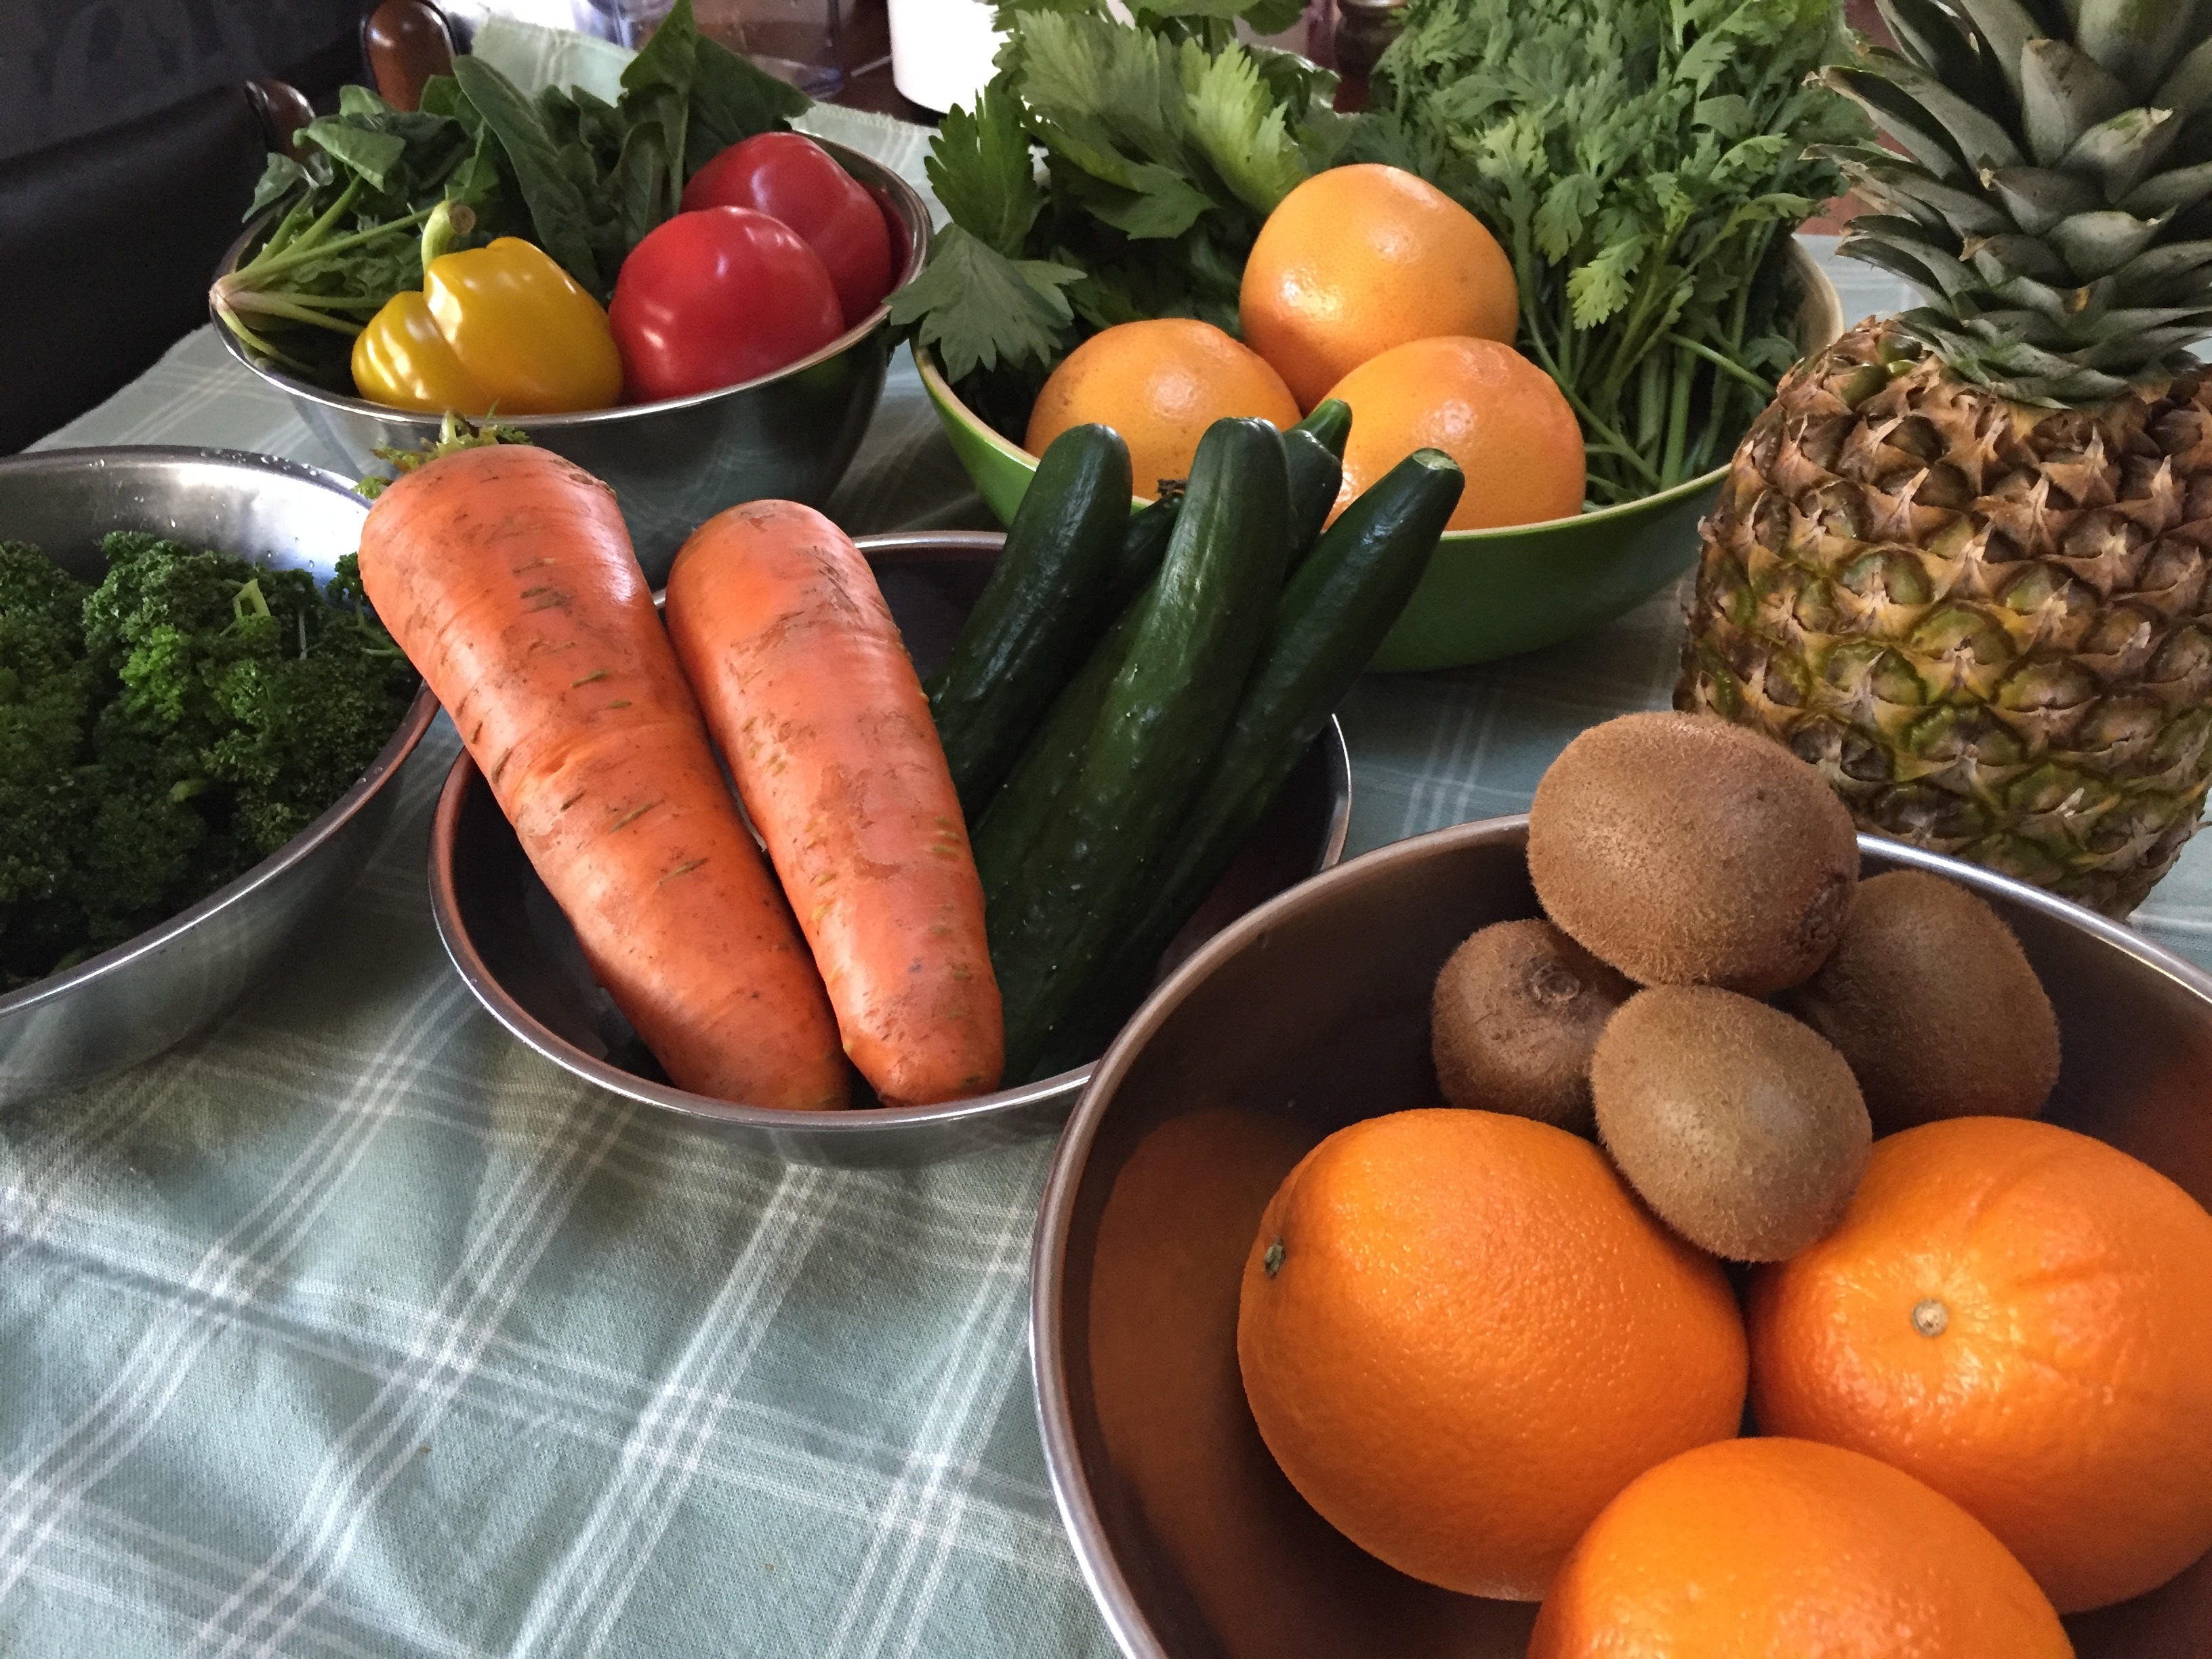
plant, fruit, meal, food, produce, vegetable, vegetables